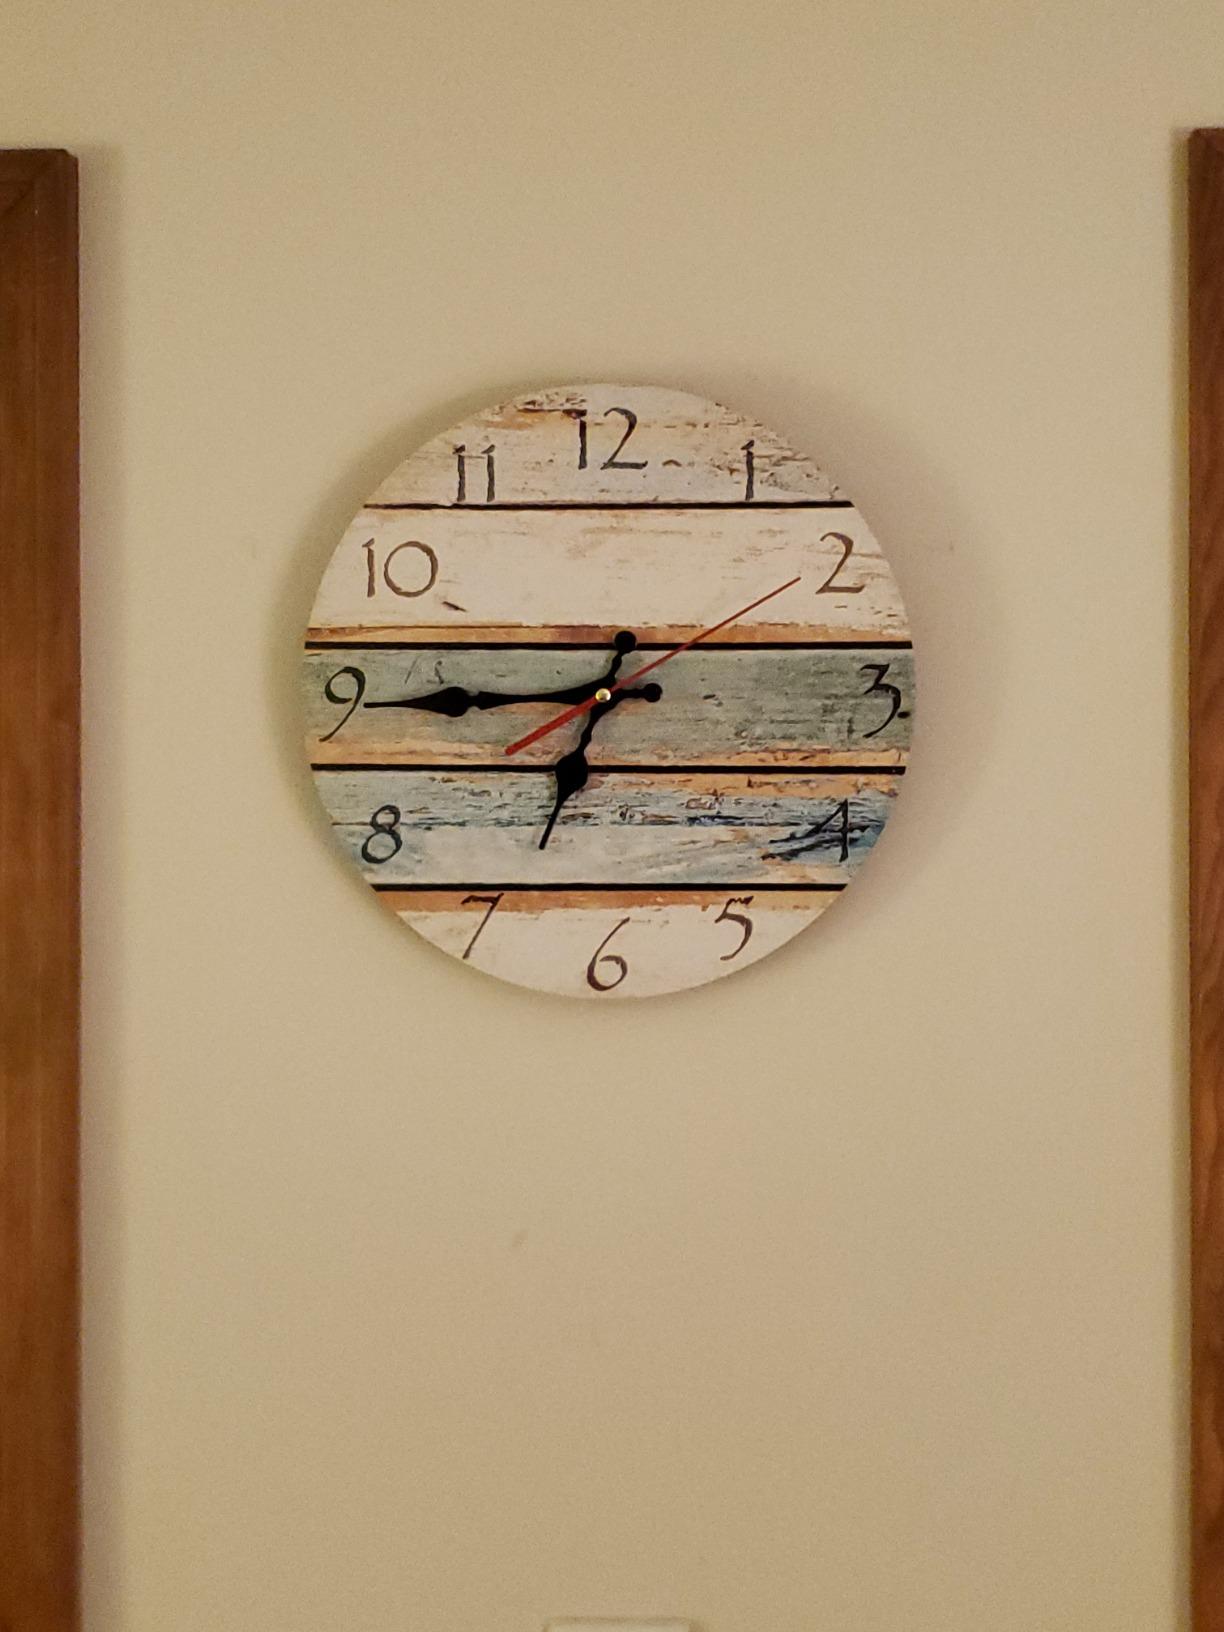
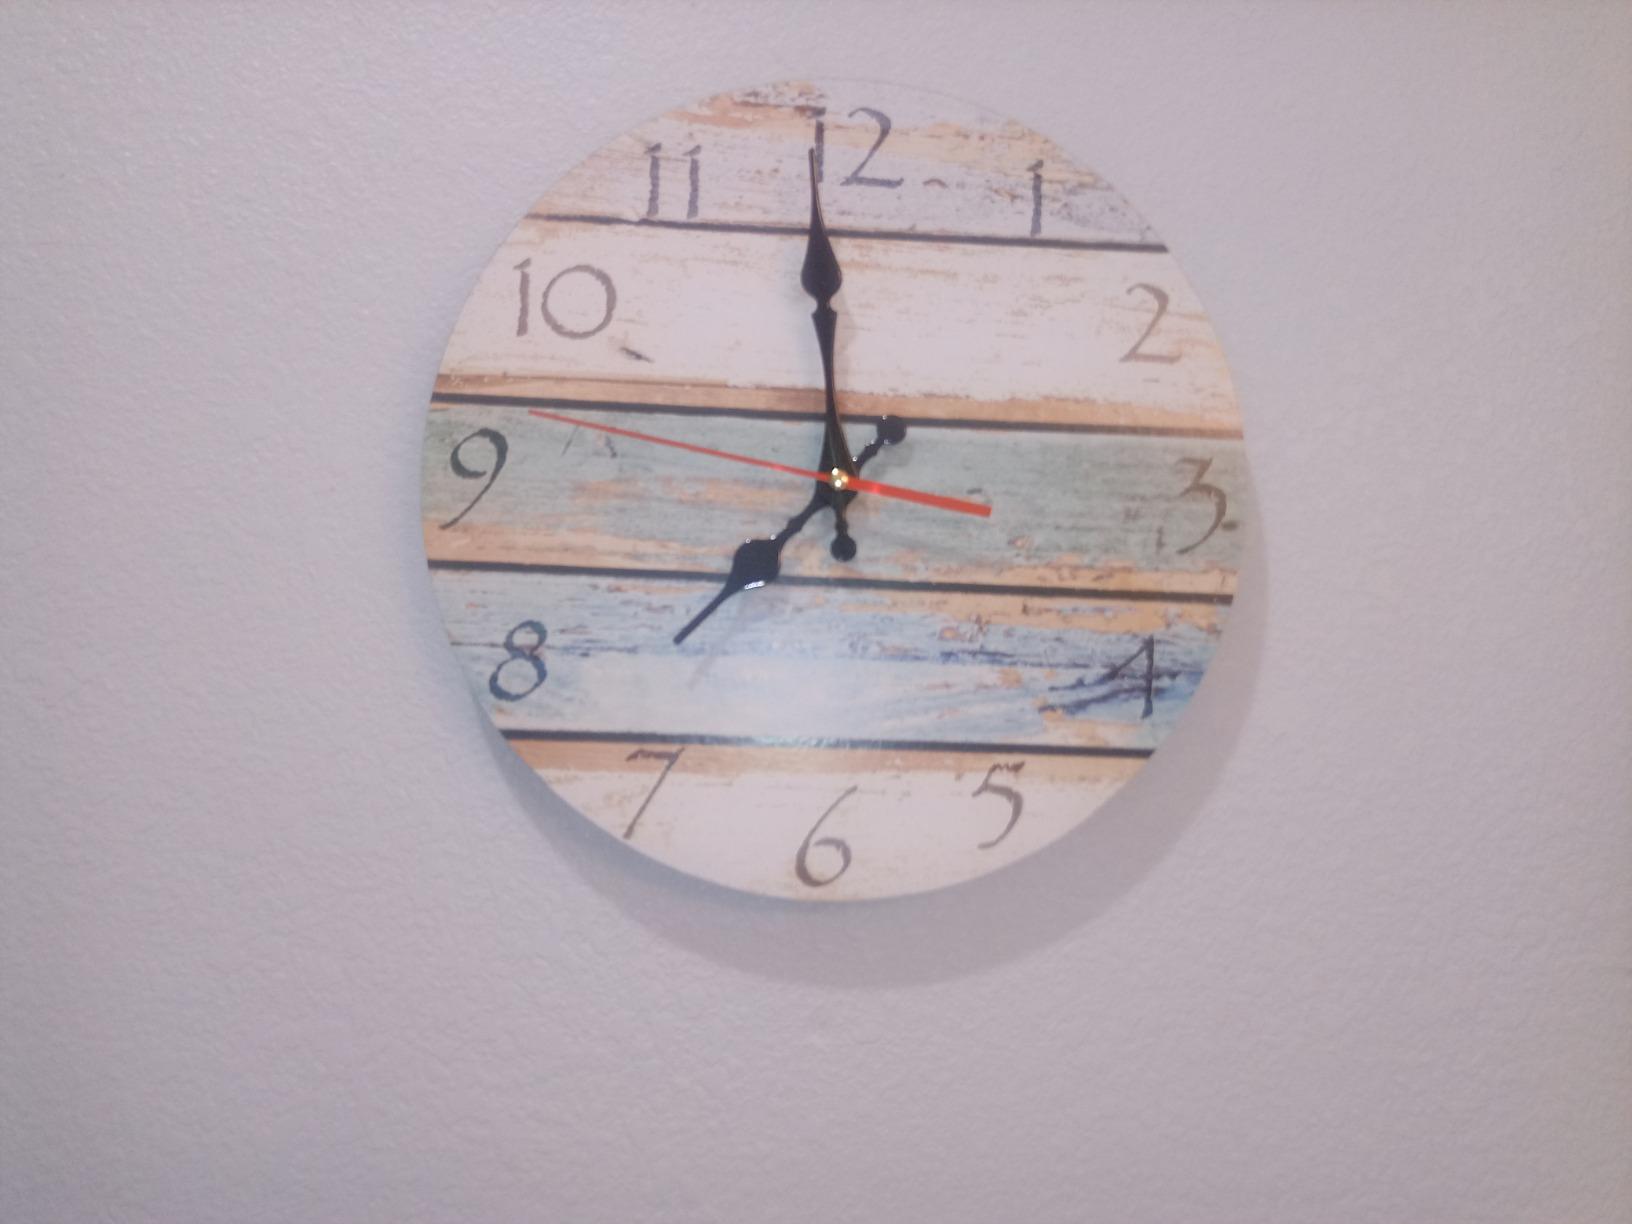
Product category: clock
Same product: yes